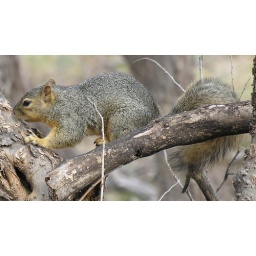
This guy was on the fence and had run into the trees by the time I raised the camera to photograph him.